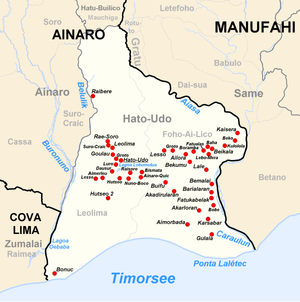
Carte de poste administratif de Hato-Udo ou Hatudo, municipal d'Ainaro, au Timor-Oriental.